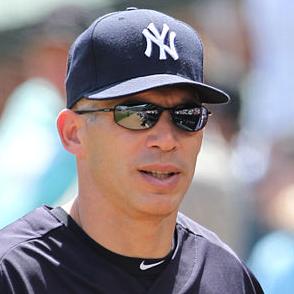
Age: 46